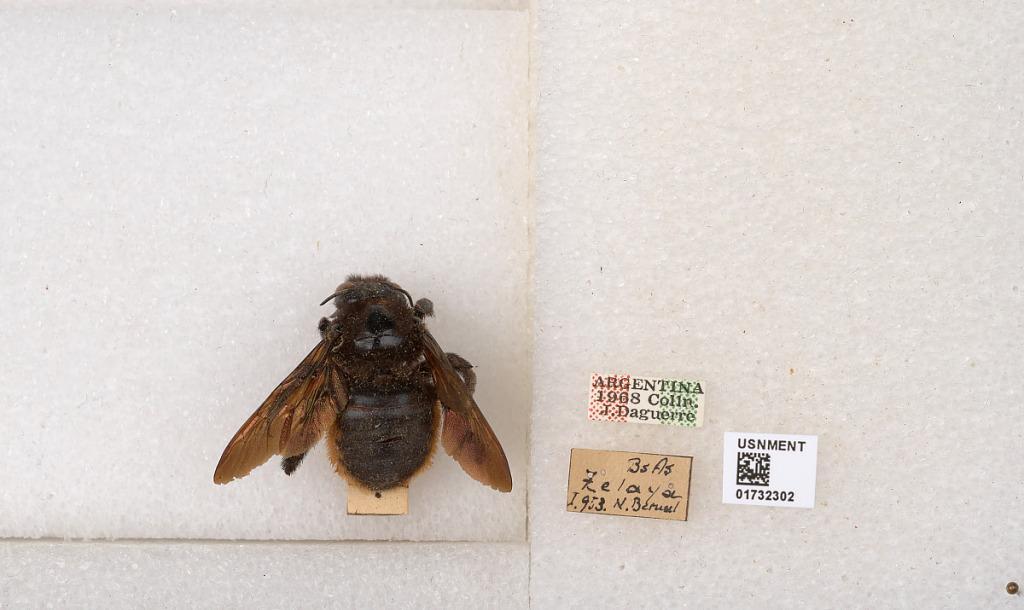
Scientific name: Xylocopa (Neoxylocopa) augusti Lepeletier
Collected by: N. Bernal
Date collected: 1953-1-9
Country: Argentina
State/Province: Buenos Aires
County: Partido de Pilar
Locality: Zelaya
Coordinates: -34.3834, -58.8819